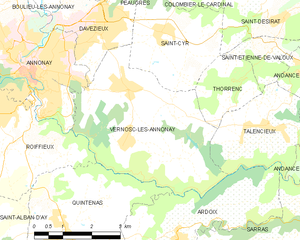
Carte des communes françaises: Vernosc-lès-Annonay